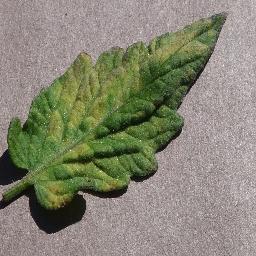
Label: Tomato___Leaf_Mold